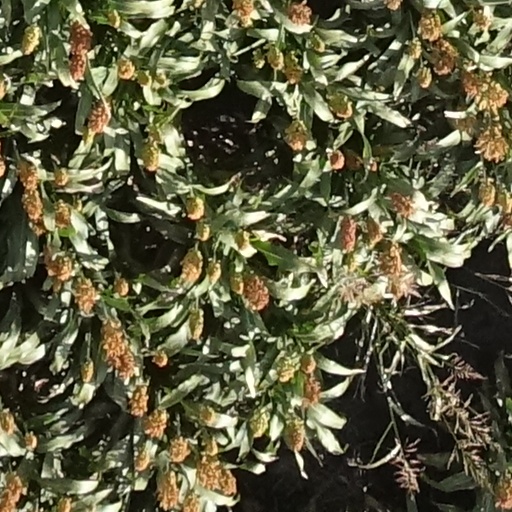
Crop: sorghum